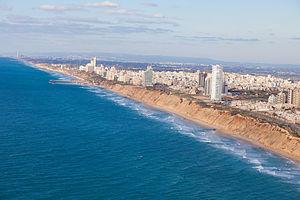
Netanya est une ville d'Israël située dans le District central, à 29 km au nord de Tel-Aviv. Elle est devenue la capitale de la plaine de Sharon. Le territoire de la commune couvre 29 km² et sa population en 2016 atteint 210 834 habitants.